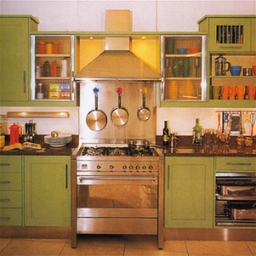
Room type: kitchen